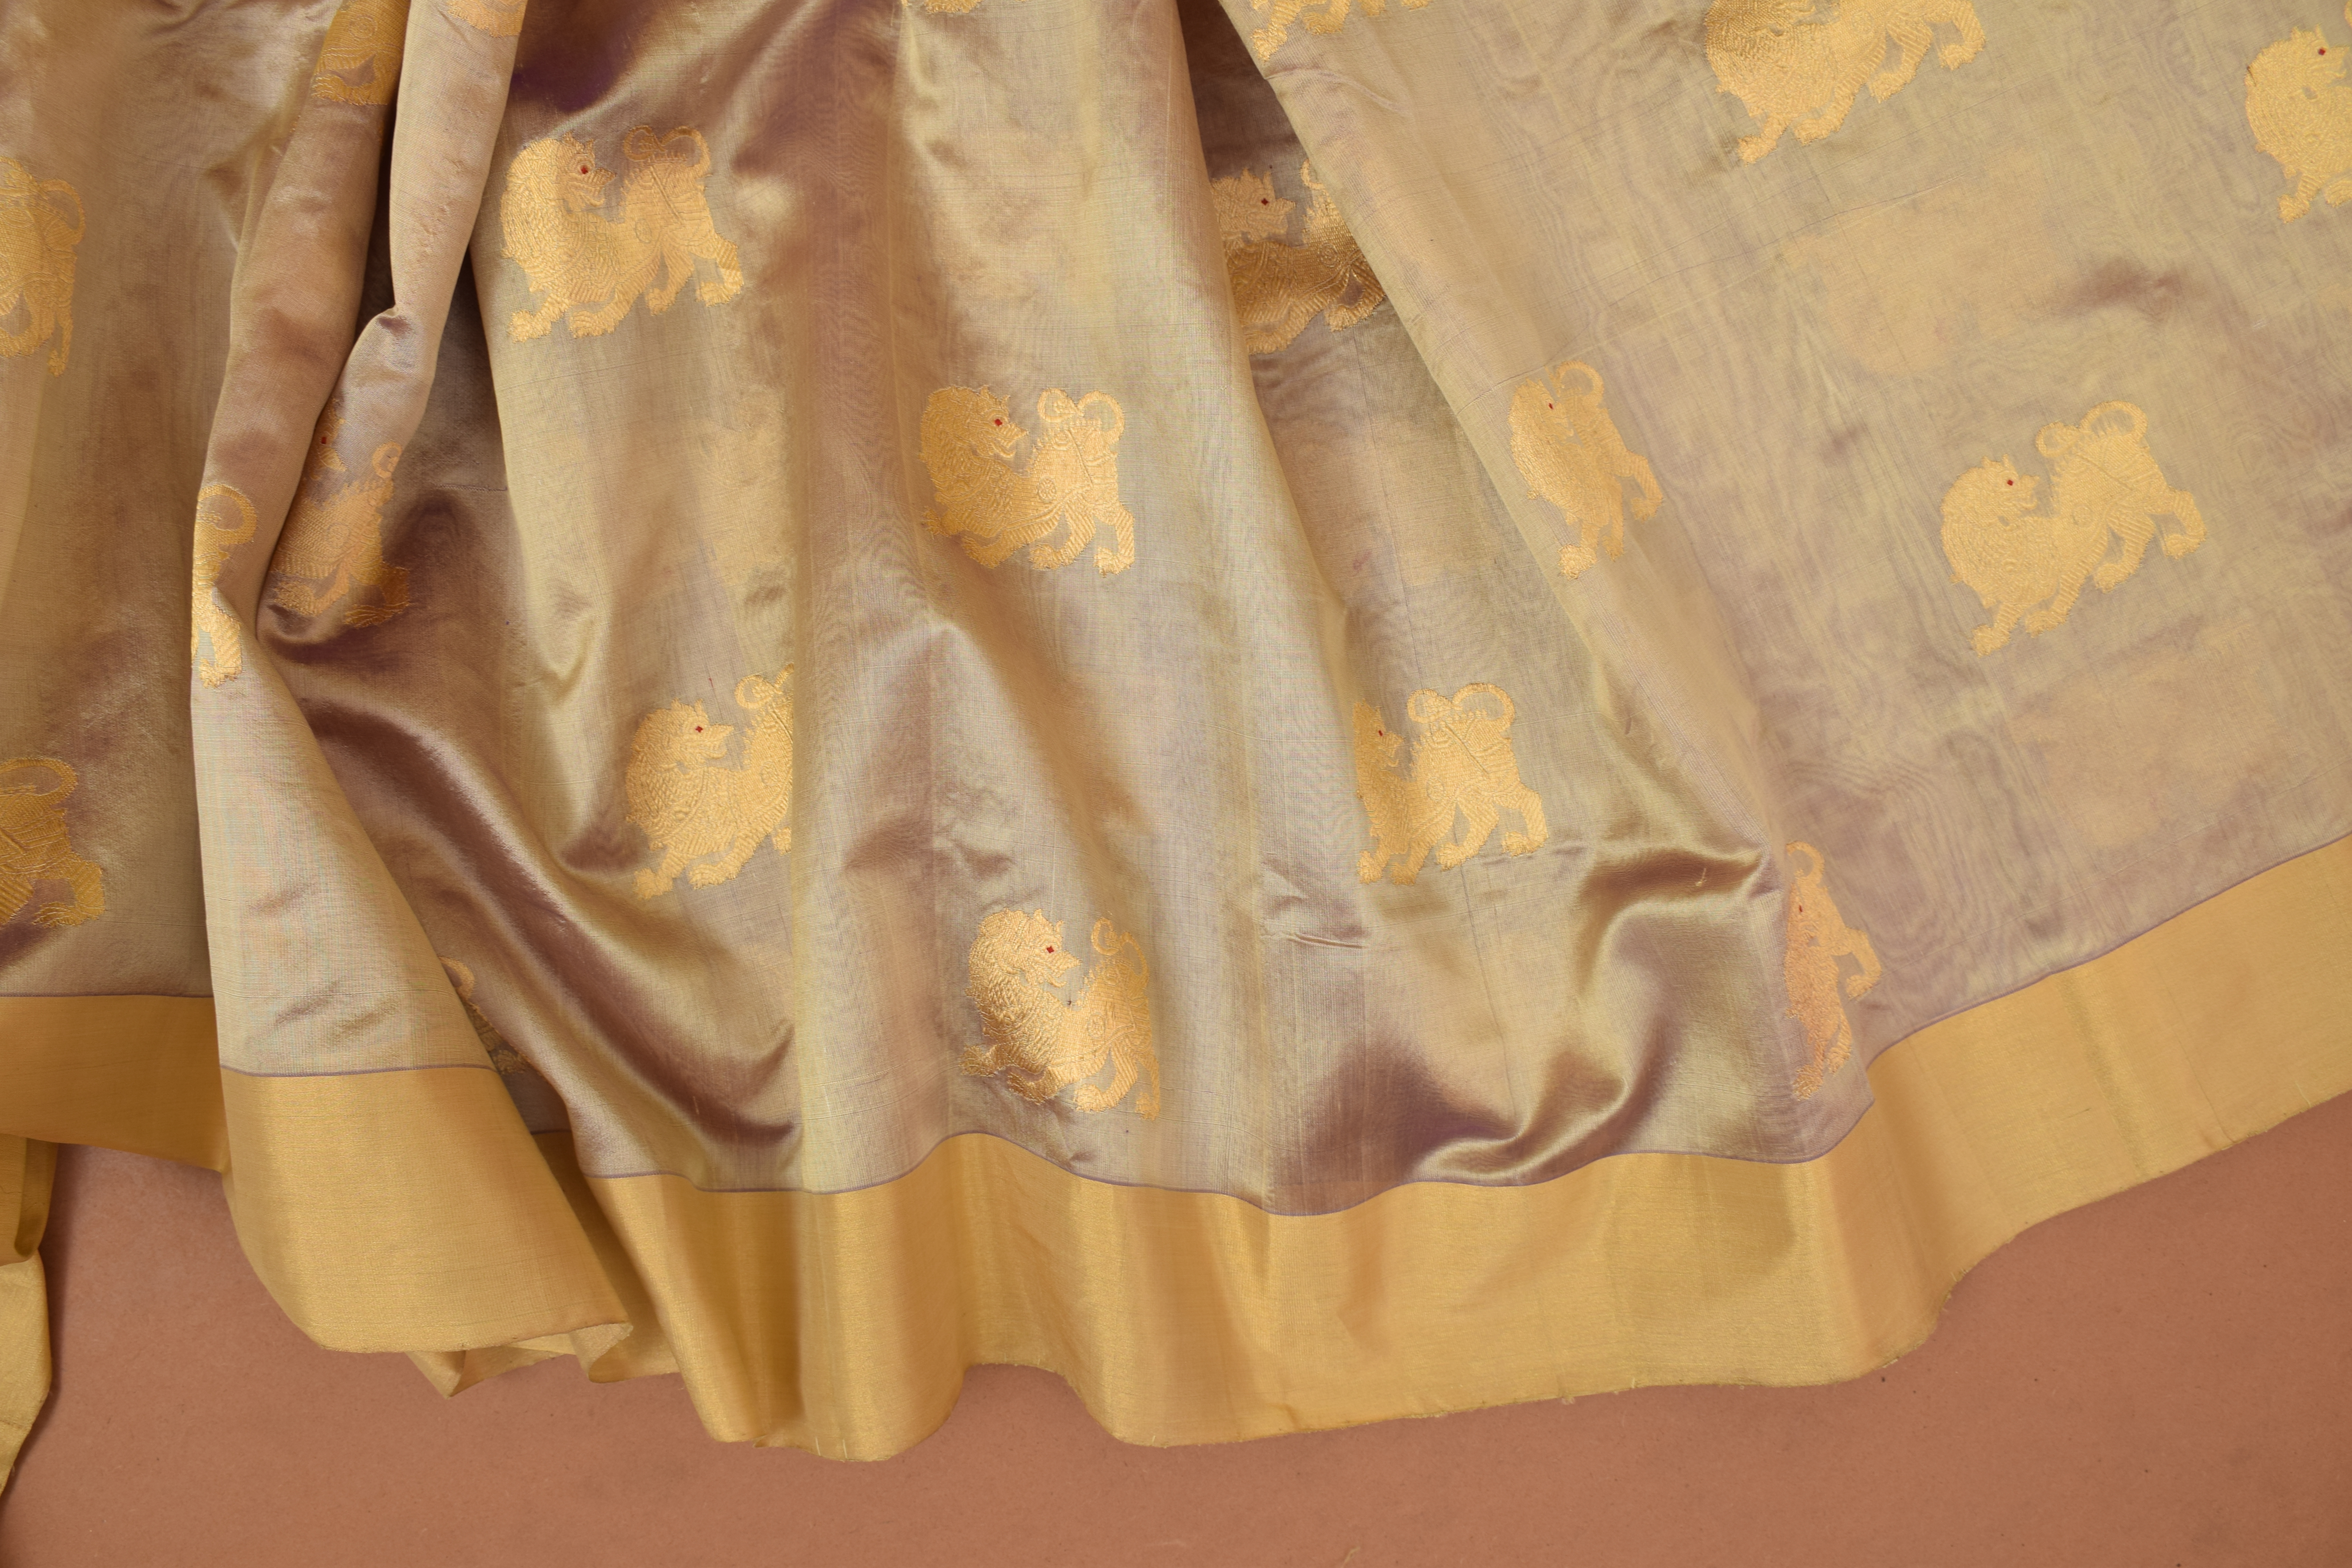
fabrics, wear, wedding, yellow, textile, silk, material, peach